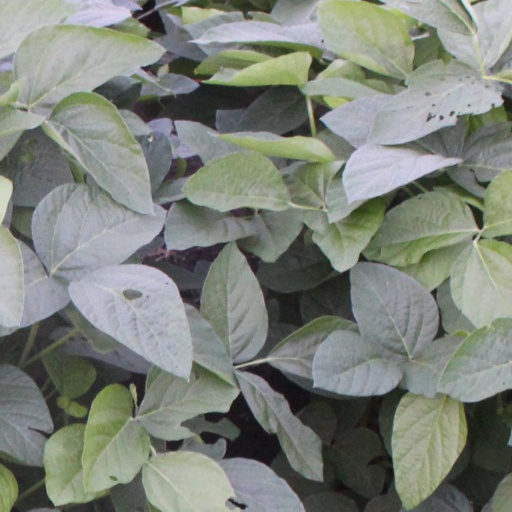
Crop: soybean